C-1027

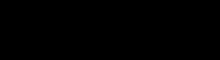
Enediyne Biosynthesis

The deoxy aminosugar found in C-1027 is derived from 5-glucose-1-phosphate. The C-1027 gene cluster contains a thymine diphosphate glucose synthetase (SgcA1), a TDP-glucose 4,6-dehydratase (SgcA2), a TDP-4-keto-6-deoxyglucose epimerase (SgcA2), a C-methyl transferase (SgcA3), an amino transferase (SgcA4), an N-methyl transferase (SgcA5), and a glycosyl transferase (SgcA6). These are all the necessary enzymes to synthesize the deoxy aminosugar and attach it to the enediyne core.